Ballantynes fire

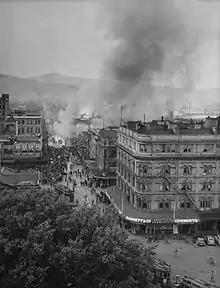
Ballantynes Fire as seen from the tower of ChristChurch Cathedral

The fire started in the basement of the furniture department, which was located at the southern end of the Colombo Street frontage of the complex. The cause of the fire was never established. Although an electrical fault or a discarded cigarette butt were both suggested as possibilities, the former could not be excluded by the commission of enquiry. The latter was considered equally unlikely as Keith Smith, the employee who was last working in the cellar, had left at about 3:30pm for his afternoon tea break. He had gone across the street to smoke a cigarette with a friend, since Ballantynes had a strict no-smoking policy on its premises.